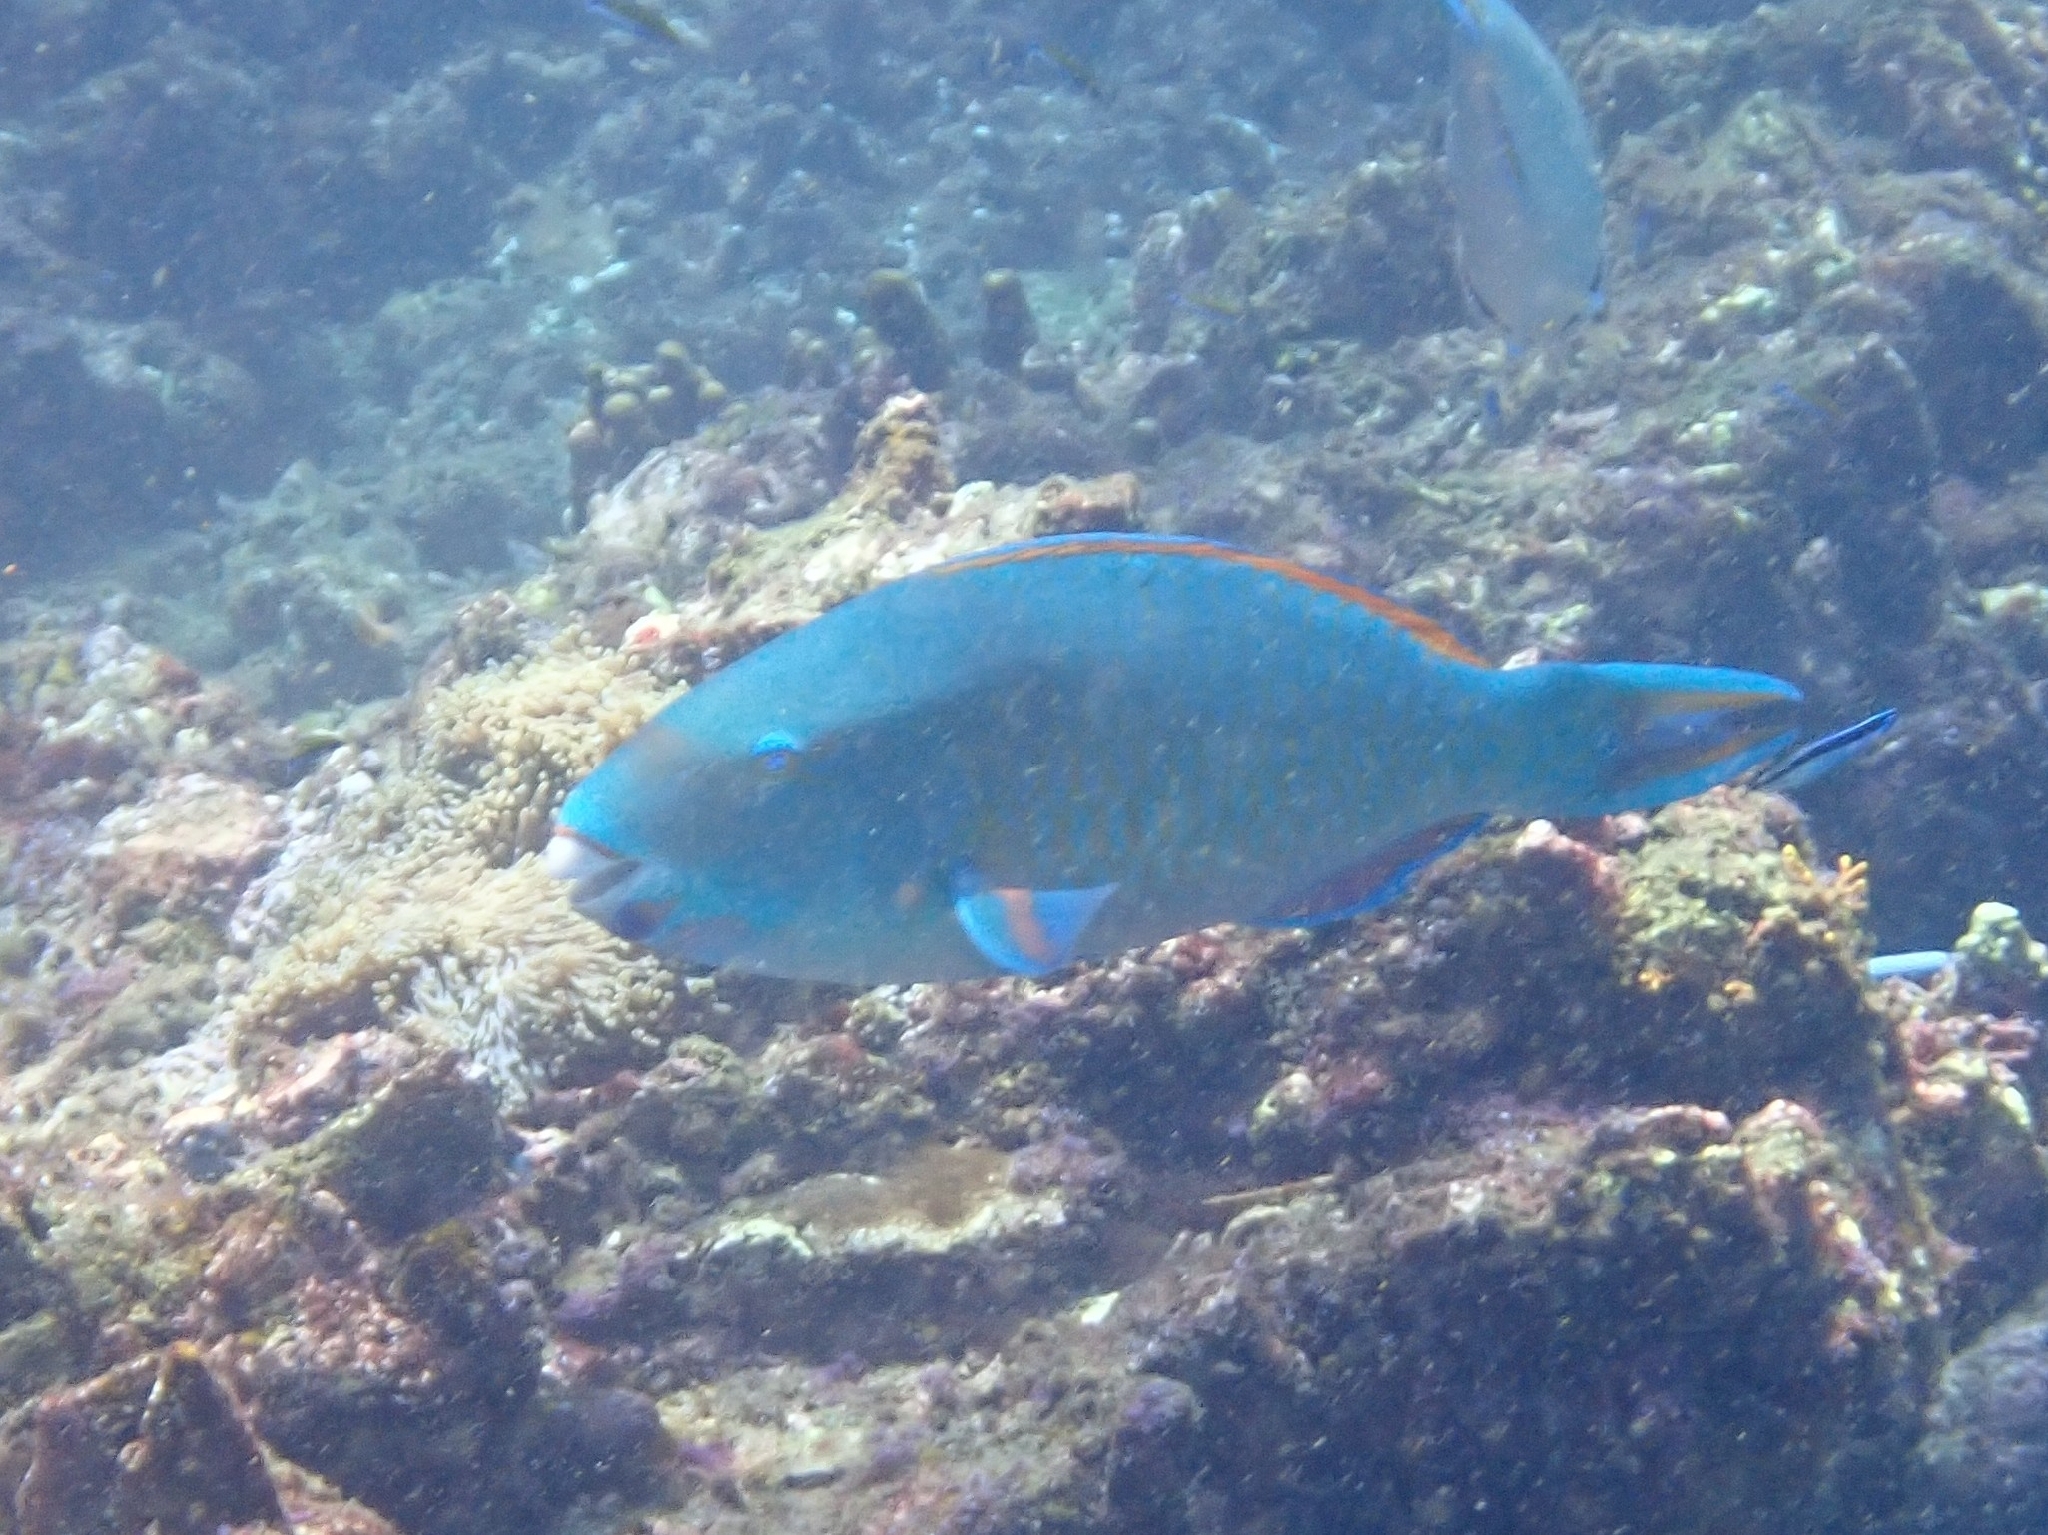
Scarus ghobban (Blue-barred Parrotfish)